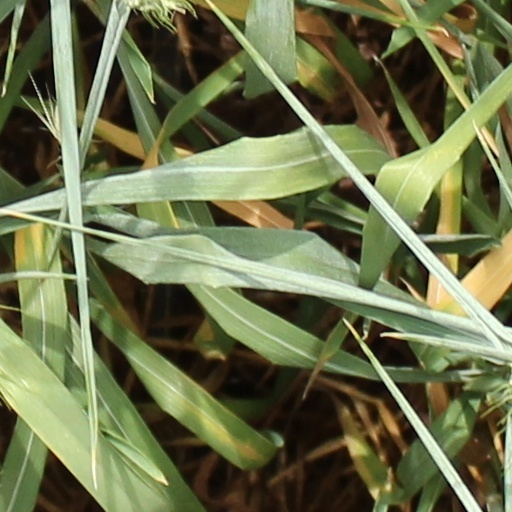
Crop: wheat